Reamer

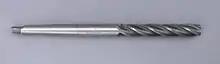
Spiral fluted machine reamer

A machine reamer only has a very slight lead in. Because the reamer and work piece are pre-aligned by the machine there is no risk of it wandering off course. In addition the constant cutting force that can be applied by the machine ensures that it starts cutting immediately. Spiral flutes have the advantage of clearing the swarf automatically but are also available with straight flutes as the amount of swarf generated during a reaming operation should be very small.